John Talbot, 16th Earl of Shrewsbury

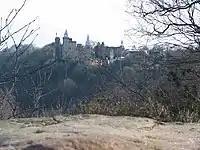
Alton Castle from across the Churnet Valley

In addition to the building work at Alton Towers, John set about rebuilding nearby Alton Castle. The castle occupies a rocky precipice above the River Churnet on the outskirts of the village of Alton, Staffordshire. On a site fortified since Saxon times, the 12th-century castle had fallen into ruins by the 19th century. John had most of the ruins demolished, engaging Pugin again to design a new gothic-revival castle, which was built to resemble a French or German medieval castle. It is unclear why the 16th Earl had the castle rebuilt. It may have been intended for his cousin and eventual successor, Bertram Talbot (17th Earl of Shrewsbury); or it may have been intended as a Dower House for the Earl's wife, if he should predecease her. Towards the end of the castle's construction, the earl suggested the castle could be a home for priests, but Pugin was "vehemently against the idea".